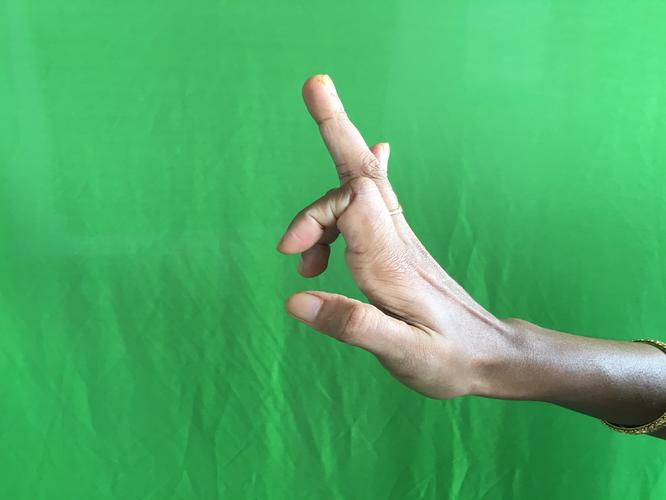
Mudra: Shukatundam
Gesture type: single_hand